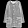
Label: Coat